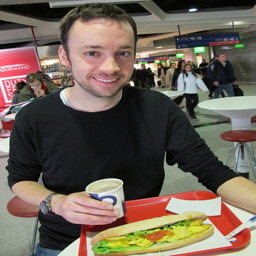
A MAN IS SMILING AND ABOUT TO EAT FOOD
A man holding a tray of food and a drink.
A guy sits with his sandwich and drink.
a man eating food at an airport terminal
A man sitting down holding a cup with food on a tray in front of him